Ivan Yakushkin

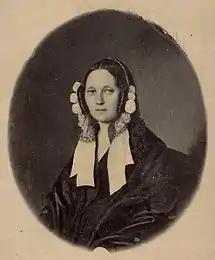
His wife, Anastasia, from a miniature by an unknown artist (1830s)

A few days later, he was interrogated and learned that the government was aware of his offer to assassinate Alexander. Despite threats of torture, he refused to name his associates. By order of the Tsar, he was chained hand and foot, then placed in Peter and Paul Fortress. For two weeks, he subsisted on bread and water. Another interrogation followed, but he still refused. Near the end of February, he finally relented and swore to give a true account of everything. In April, the Tsar ordered his shackles removed. In May, he was allowed to meet with his mother-in-law and, in June, after Anastasia sent a petition to the Tsar, she was allowed to visit him with their two sons. In August, he was sentenced to fifteen years at hard labor, although it was November 1827 before he was sent to Siberia. His family was able to see him off in Yaroslavl. Anastasia had originally planned to go with him but was dissuaded when she learned that their children could not go along.